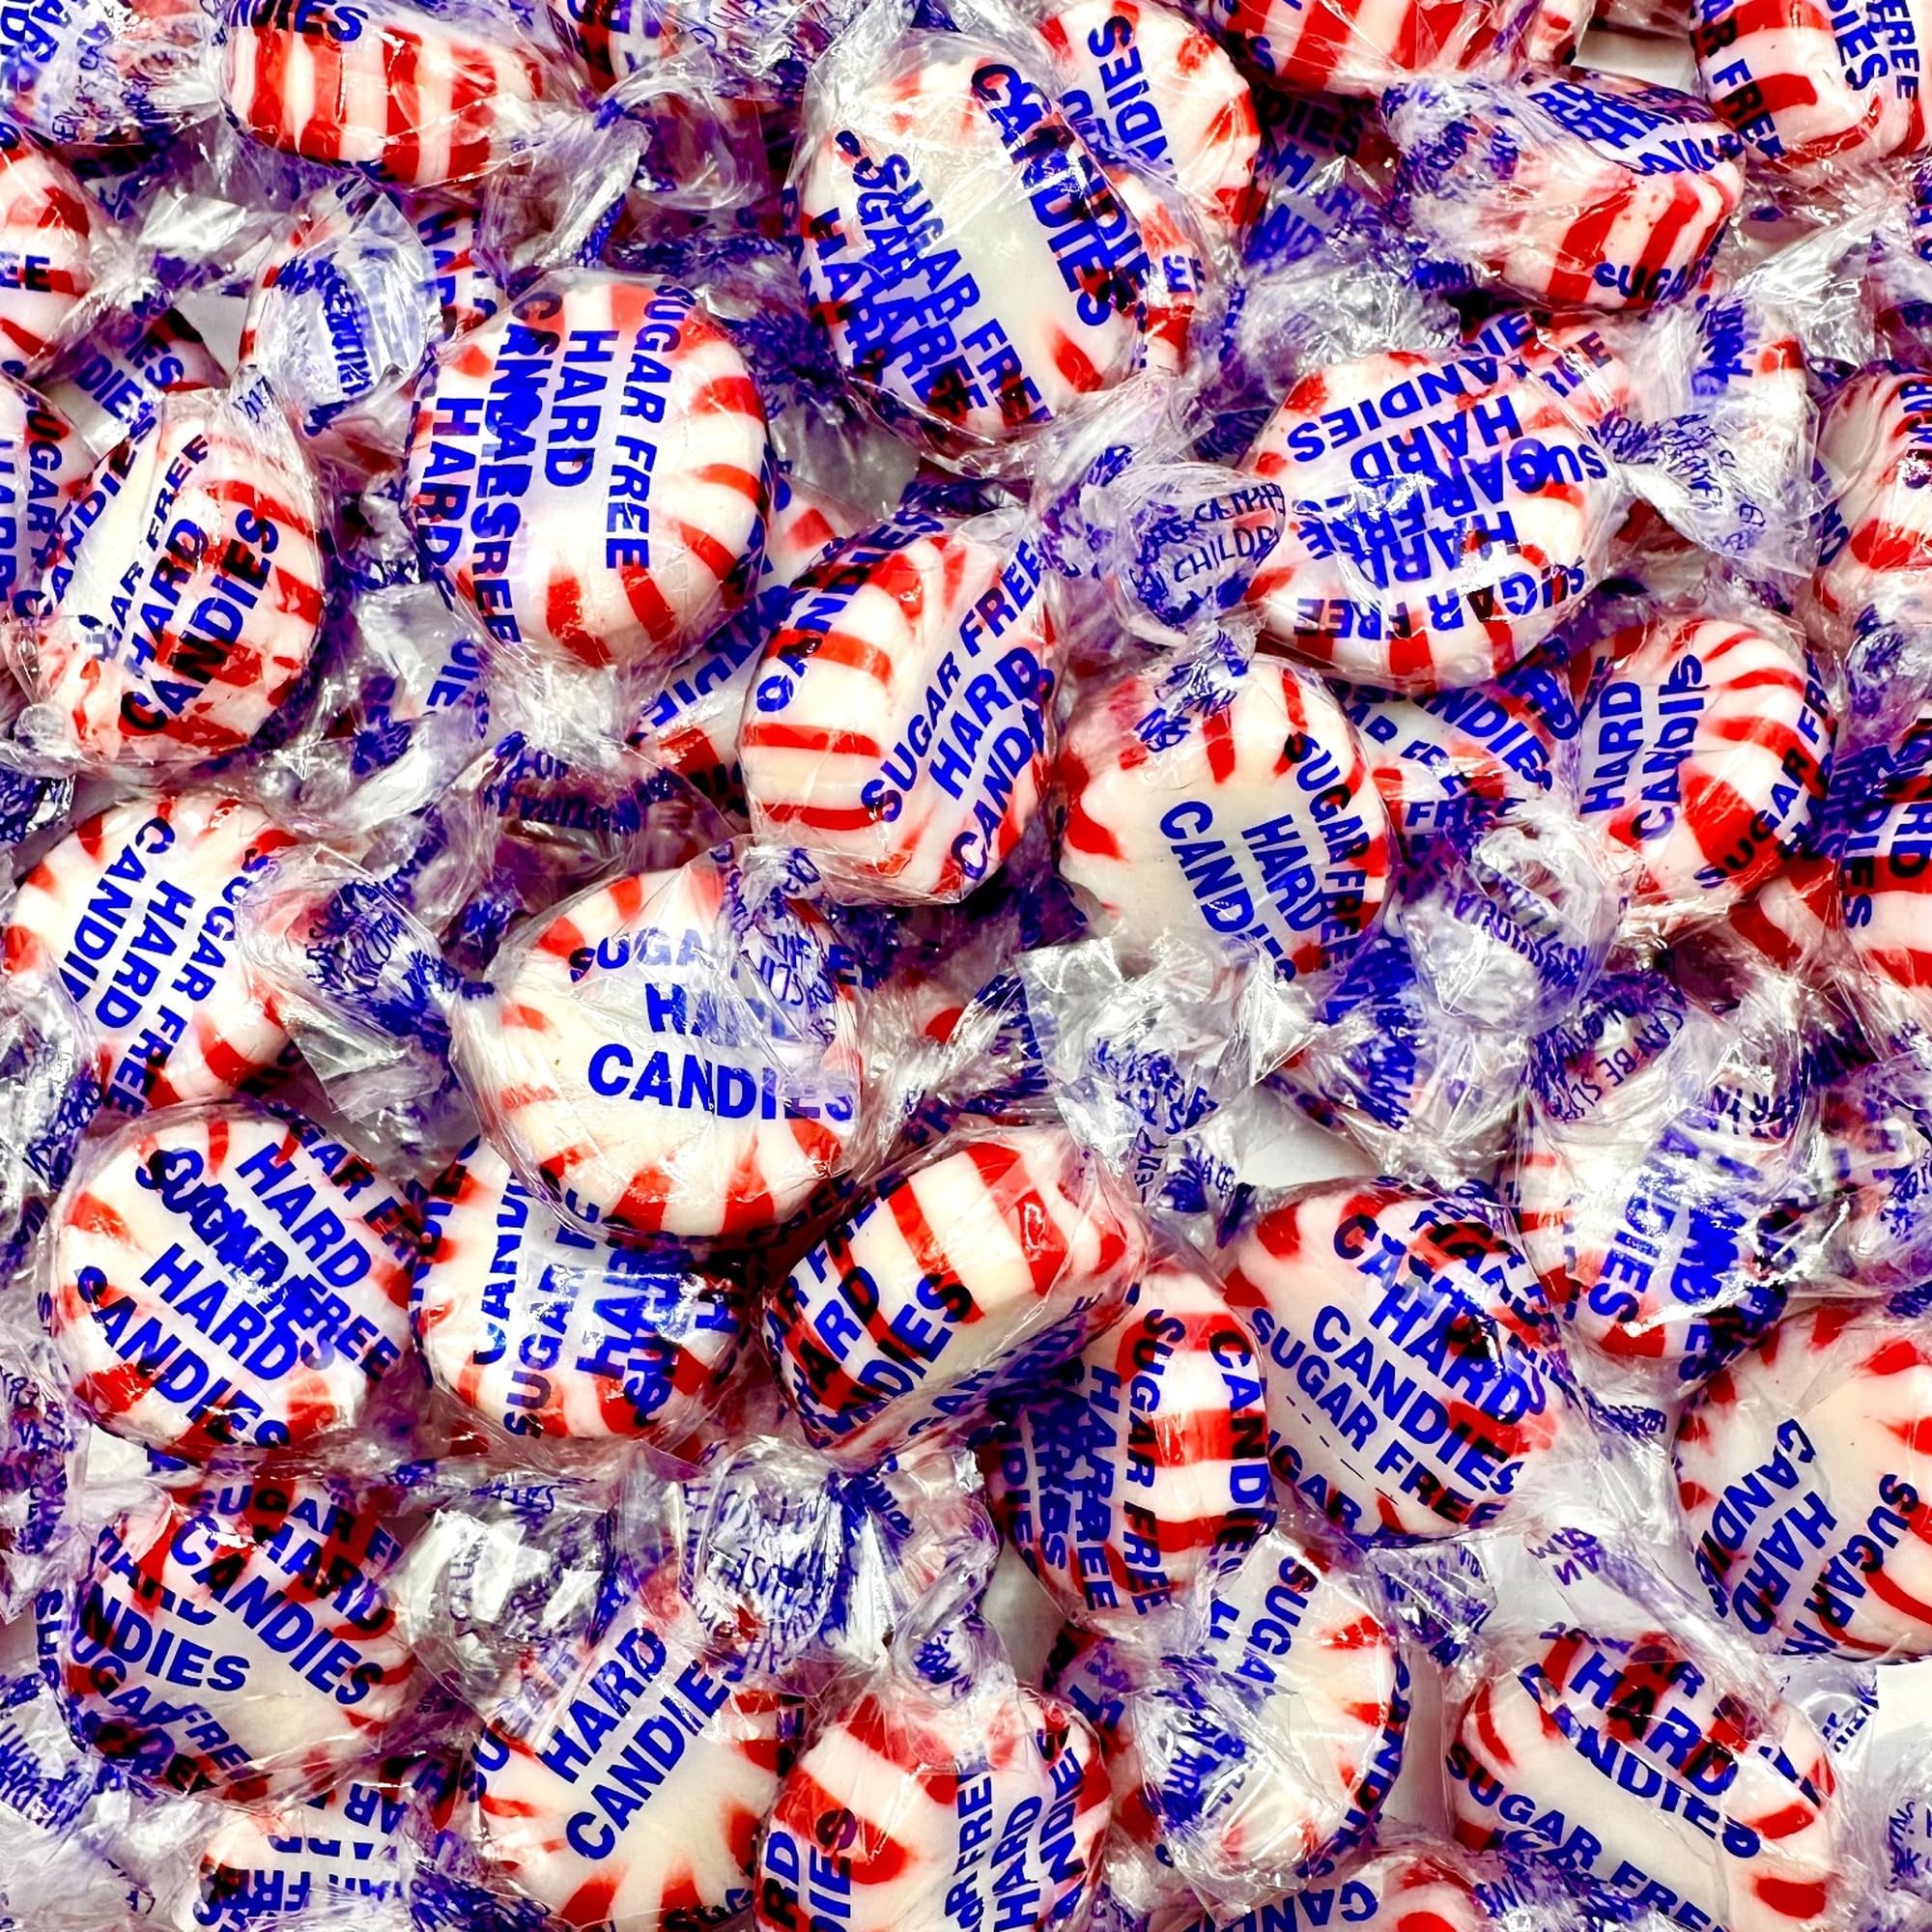
Item Name: Sugar Free Peppermint Starlight Candy - 1 Pound Bulk Bag - Individually Wrapped - Valentines Day & Holiday Peppermint Mints- Keto & Diabetic Friendly Sugarless Hard Candy
Bullet Point 1: These Sugar Free Mints are Keto-Friendly: Enjoy the classic taste of starlight peppermints without the guilt. Our sugar-free formula makes these candies perfect for diabetics and those on a keto diet
Bullet Point 2: Gluten-Free and Diabetic-Friendly: Crafted to cater to a wide range of dietary needs, these peppermints are gluten-free and an ideal choice for individuals managing their sugar intake
Bullet Point 3: Individually Wrapped for Freshness: Each peppermint is individually wrapped to ensure long-lasting freshness and convenience, making them easy to share and enjoy on the go
Bullet Point 4: Packaged for Quality: Our 1lb heat-sealed bag guarantees that your peppermints stay fresh and flavorful from the first candy to the last
Bullet Point 5: Perfect for Any Occasion: Whether you're filling up a candy dish, looking for a refreshing treat, or need a sweet pick-me-up, these starlight peppermints are a versatile and delicious choice
Product Description: Indulge in the refreshing taste of Sugar Free Starlight Peppermints, the perfect treat for those seeking a delightful, guilt-free candy experience. Our sugar-free mints are specially crafted to satisfy your sweet tooth without compromising your dietary goals. Packaged in a 1lb heat-sealed bag for ultimate quality and freshness, these mints are ideal for diabetics, keto enthusiasts, and anyone avoiding gluten. Sugar Free Mints - Our starlight peppermints offer the same classic taste you love, but without the sugar. Perfect for enjoying a sweet, minty treat without the worry of added sugars. Sugar Free Peppermint Candy - These mints are a great addition to your daily routine, whether you're looking to freshen your breath or simply enjoy a moment of minty bliss. The sugar-free formula ensures you can indulge guilt-free. Sugar Free Hard Candy Individually Wrapped - Each piece of candy is individually wrapped to preserve its freshness and flavor. This makes it easy to carry a few with you wherever you go, ensuring you always have a refreshing treat on hand. Our starlight peppermints are not only sugar-free but also keto-friendly and gluten-free, making them a versatile choice for a wide range of dietary needs. Whether you're filling a candy dish, sharing with friends, or looking for a quick, refreshing pick-me-up, our sugar-free starlight peppermints are the perfect choice. Enjoy the classic taste you love, with all the benefits of a sugar-free treat. Treat yourself to the refreshing taste of Sugar Free Starlight Peppermints today!
Value: 1.0
Unit: Count

Price: 13.75